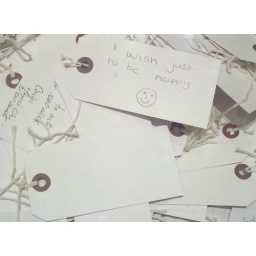
Wishes in glass box from Yoko Ono's Wish Tree that was in the Sculpture Garden at Moma.